Oxygen

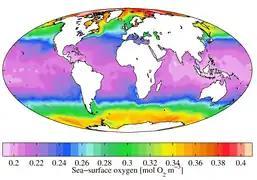
World map showing that the sea-surface oxygen is depleted around the equator and increases towards the poles.

Free oxygen also occurs in solution in the world's water bodies. The increased solubility of at lower temperatures (see Physical properties) has important implications for ocean life, as polar oceans support a much higher density of life due to their higher oxygen content. Scientists assess this aspect of water quality by measuring the water's biochemical oxygen demand, or the amount of needed to restore it to a normal concentration.